Shady Side Academy

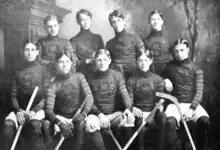
Shady Side Academy's all-male hockey team in the early 20th century

Athletic activity and physical education at the academy originate in the school's 1885 relocation within Shadyside from its original one-room schoolhouse on Aiken Avenue to a more spacious physical plant on Ellsworth Avenue, which included the addition of athletic playing fields and a gymnasium. The academy's early athletic program was organized to promote the ideals of its day, particularly amateurism in sport and the spirit of Muscular Christianity. Team sports, initially informal organizations of students and occasionally faculty, became increasingly structured as the academy developed athletic links and interscholastic competitions with nearby public and private secondary schools and, occasionally, colleges such as Washington & Jefferson College and what is now Duquesne University. To further formalize interscholastic competition, in 1907, the academy collaborated with Fifth Avenue High School, Allegheny Prep, and Pittsburgh Central High School to found the Western Pennsylvania Interscholastic Athletic League (WPIAL), which served to establish "a set of eligibility rules and regulations to ensure a level playing field for interscholastic athletic competition among the schools in western Pennsylvania."